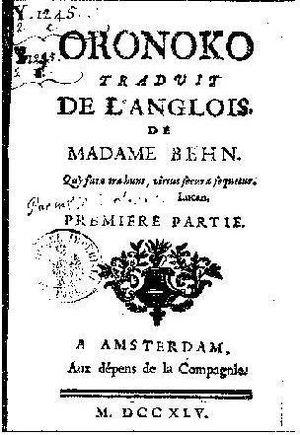
Aphra Behn, née Aphra Johnston est une prolifique dramaturge et romancière anglaise de la fin du XVIIᵉ siècle, que l’on décrit souvent comme l’une des premières femmes de lettres professionnelles de Grande-Bretagne. Elle a contribué à la littérature de la Restauration anglaise.